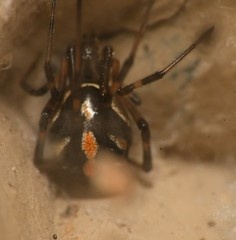
Species: Lactrodectus_hesperus